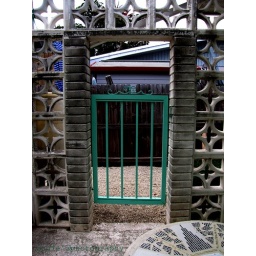
At the beach house in Marathon Keys.